Webbed toes

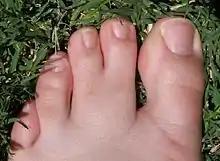
Human foot with partial simple syndactyly.

Webbed toes is the informal and common name for syndactyly affecting the feet—the fusion of two or more digits of the feet. This is normal in many birds, such as ducks; amphibians, such as frogs; and some mammals, such as kangaroos. In humans it is rare, occurring once in about 2,000 to 2,500 live births: most commonly the second and third toes are webbed (joined by skin and flexible tissue), which can reach partly or almost fully up the toe.